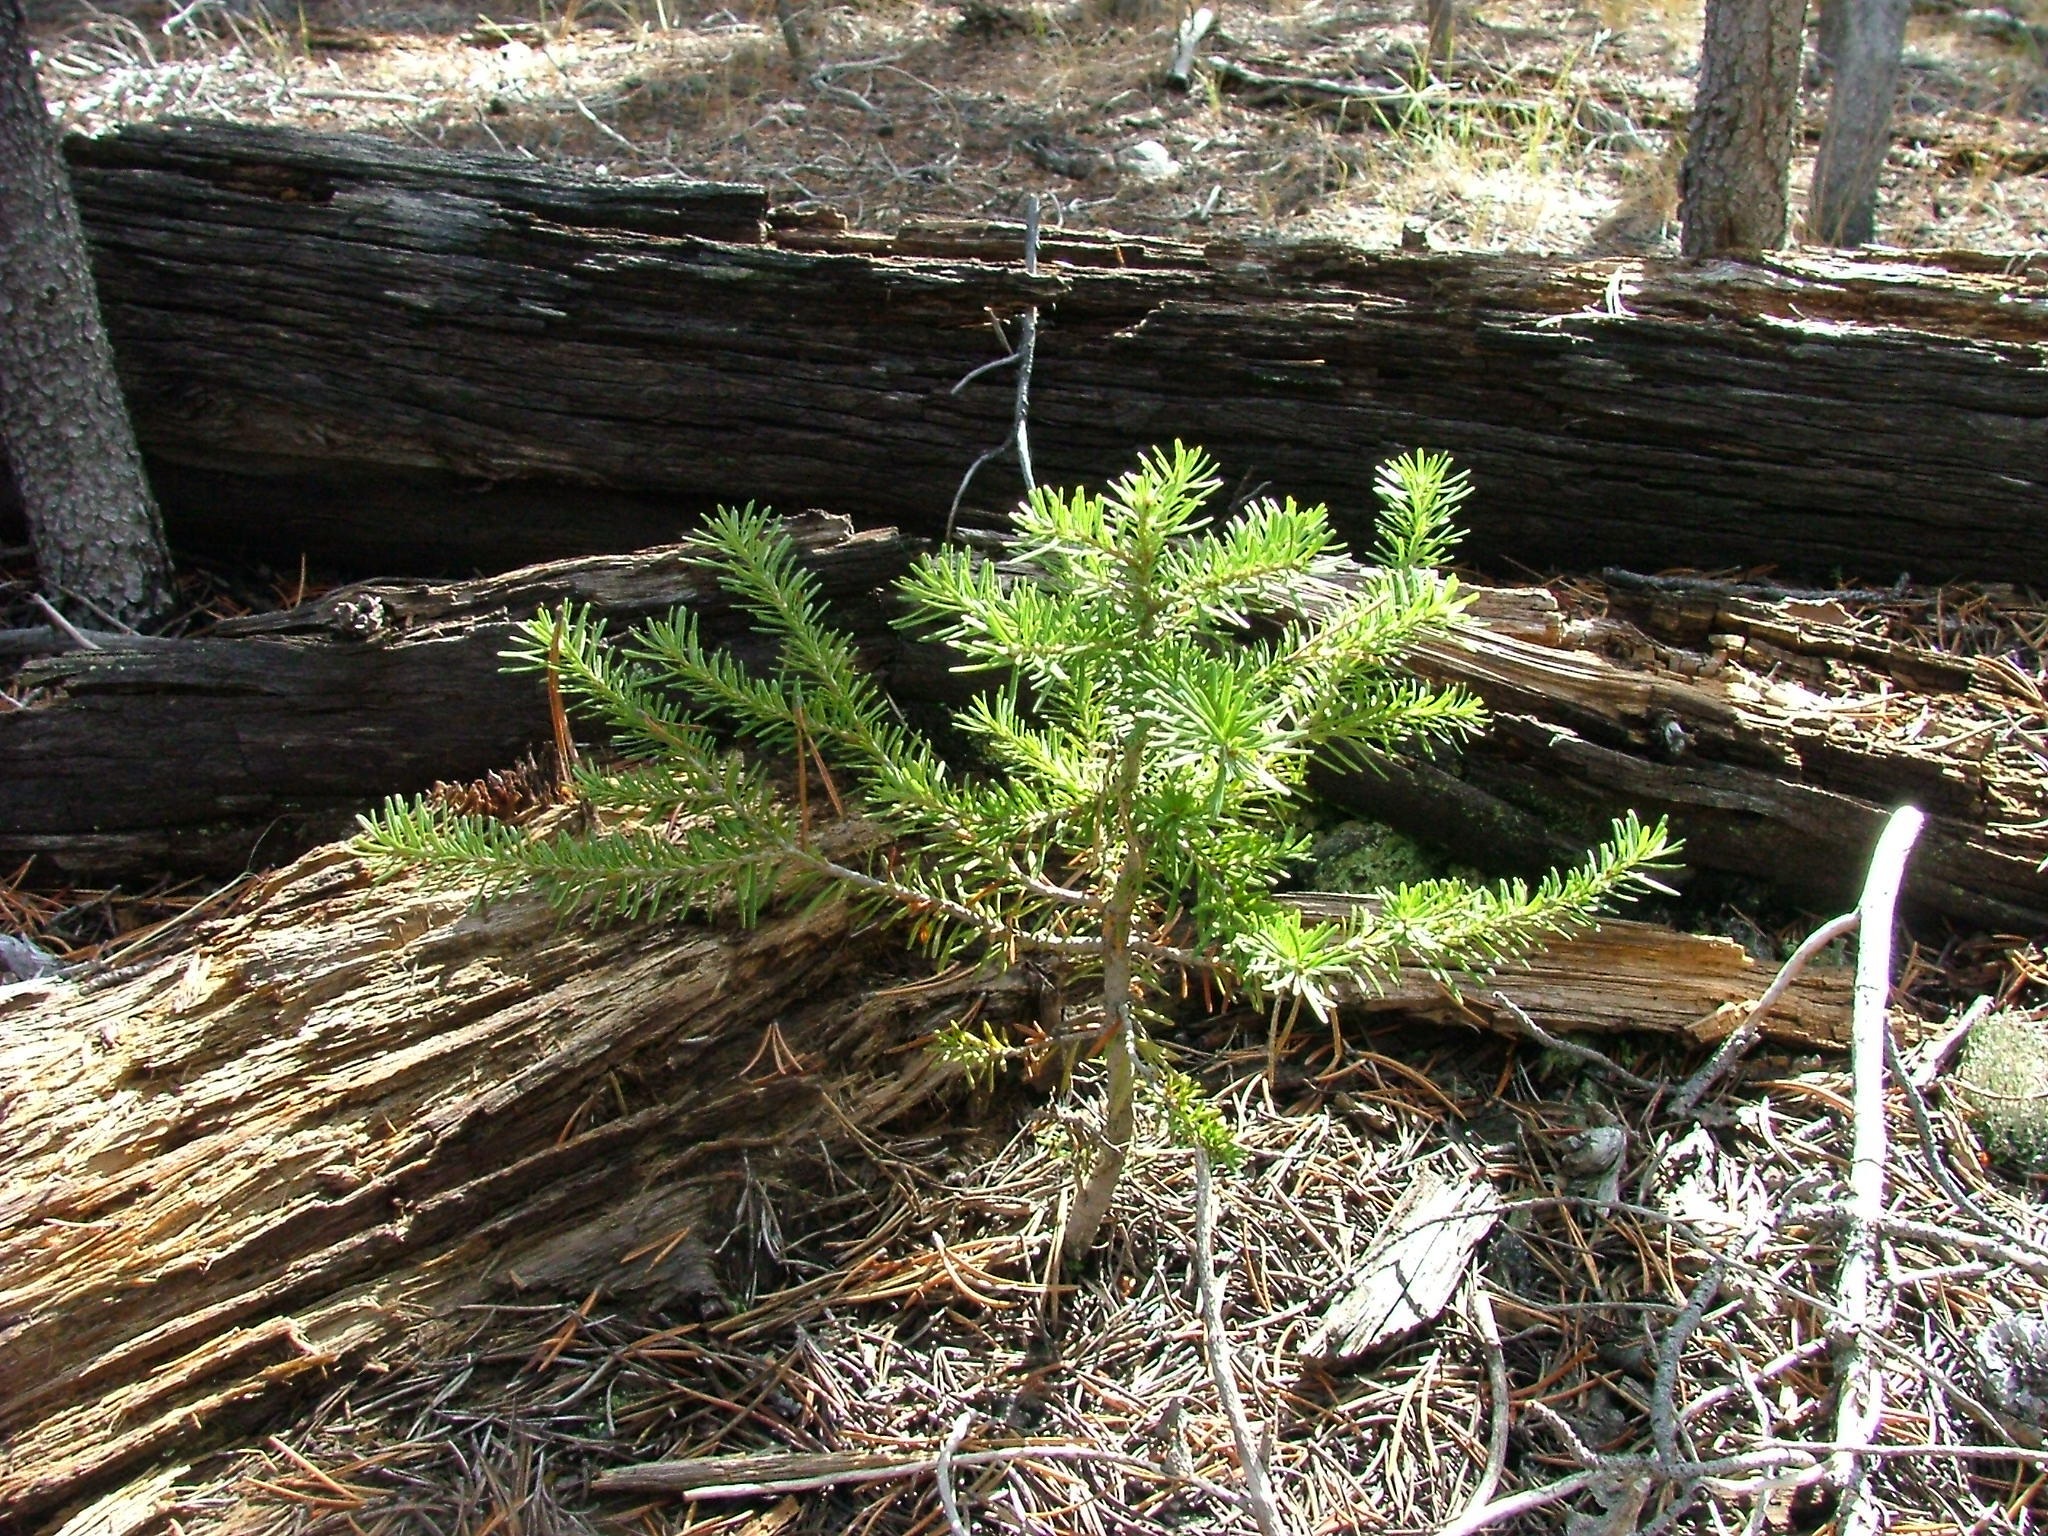
tree, forest, wilderness, plant, wood, flower, pine, stream, green, grow, flora, seedling, sapling, woodland, grass family, woody plant, land plant